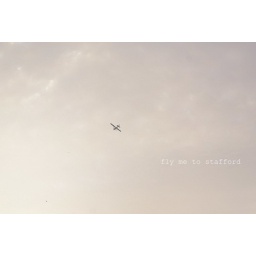
there is &lt;b&gt;ALWAYS&lt;/b&gt; an airplane in the sky where I live.